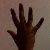
The image shows a hand gesture representing the number 5 in Indian Sign Language.